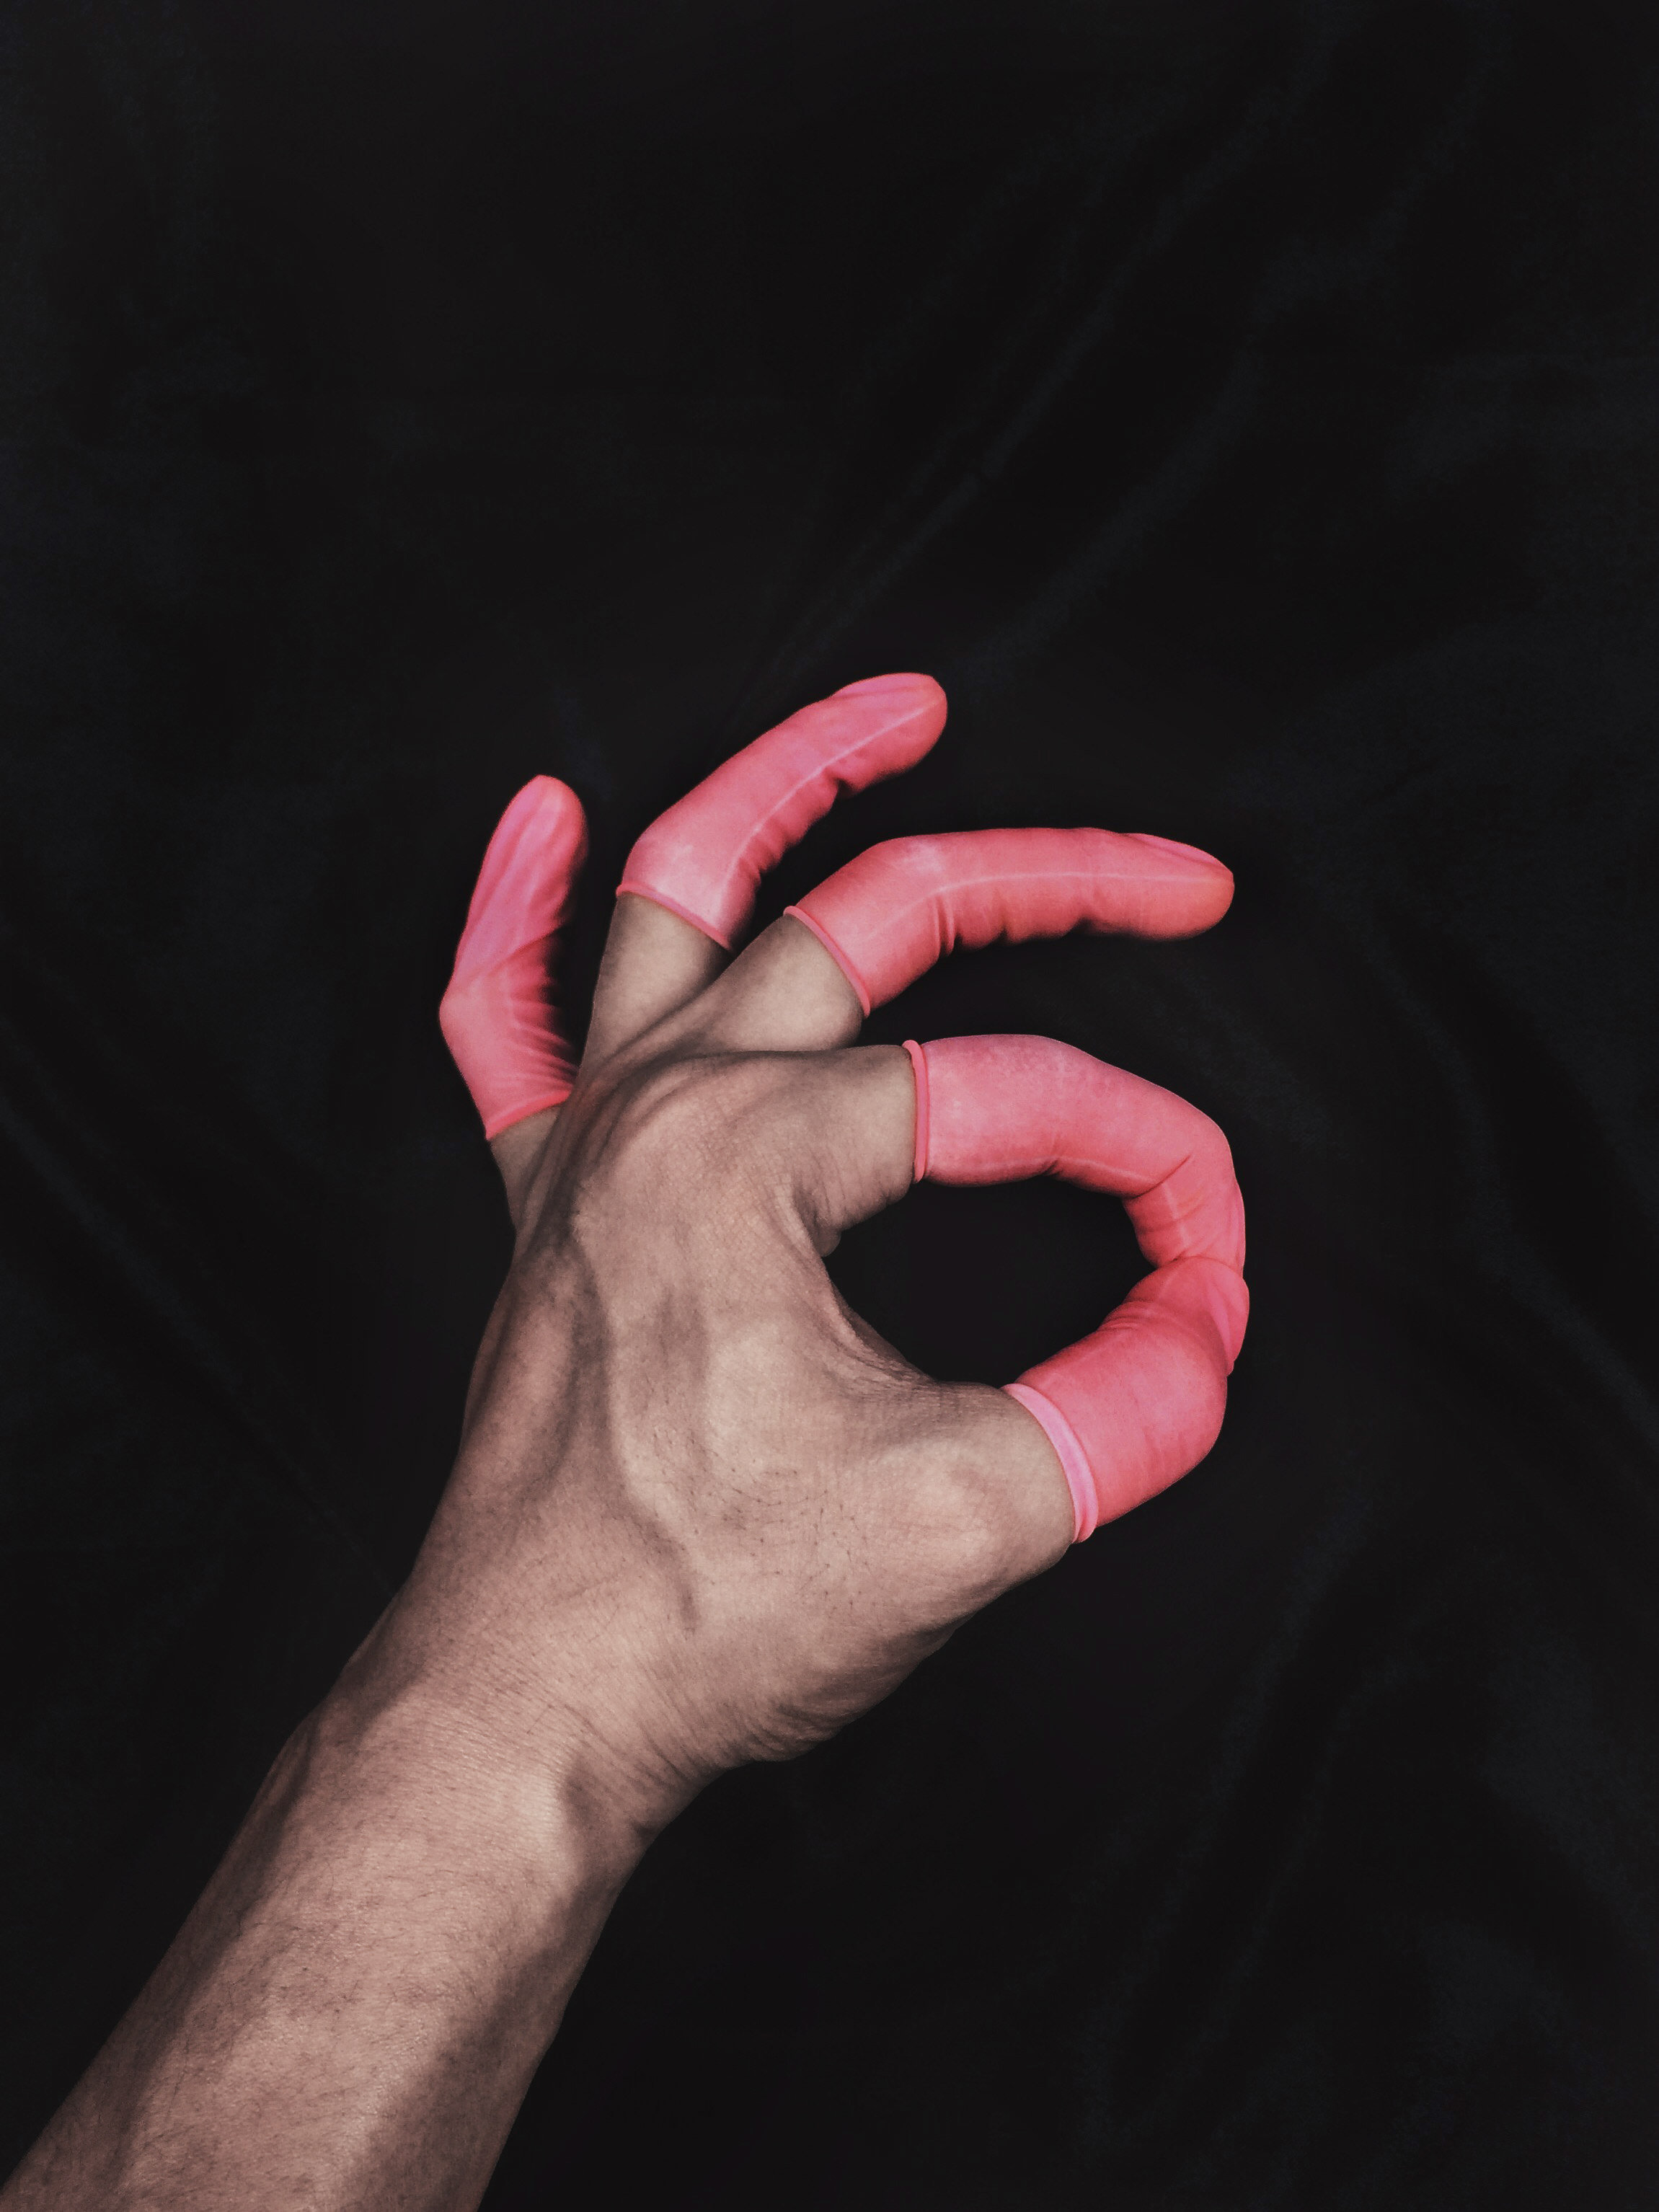
hand, flower, petal, dark, touch, finger, red, color, gesture, black, pink, arm, close up, human body, hands, veins, skin, organ, body, cover, ok, adult, macro photography, aid, sense